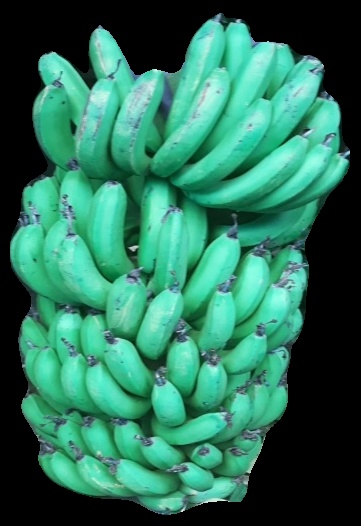
Variety: pachbale
Grade: grade1